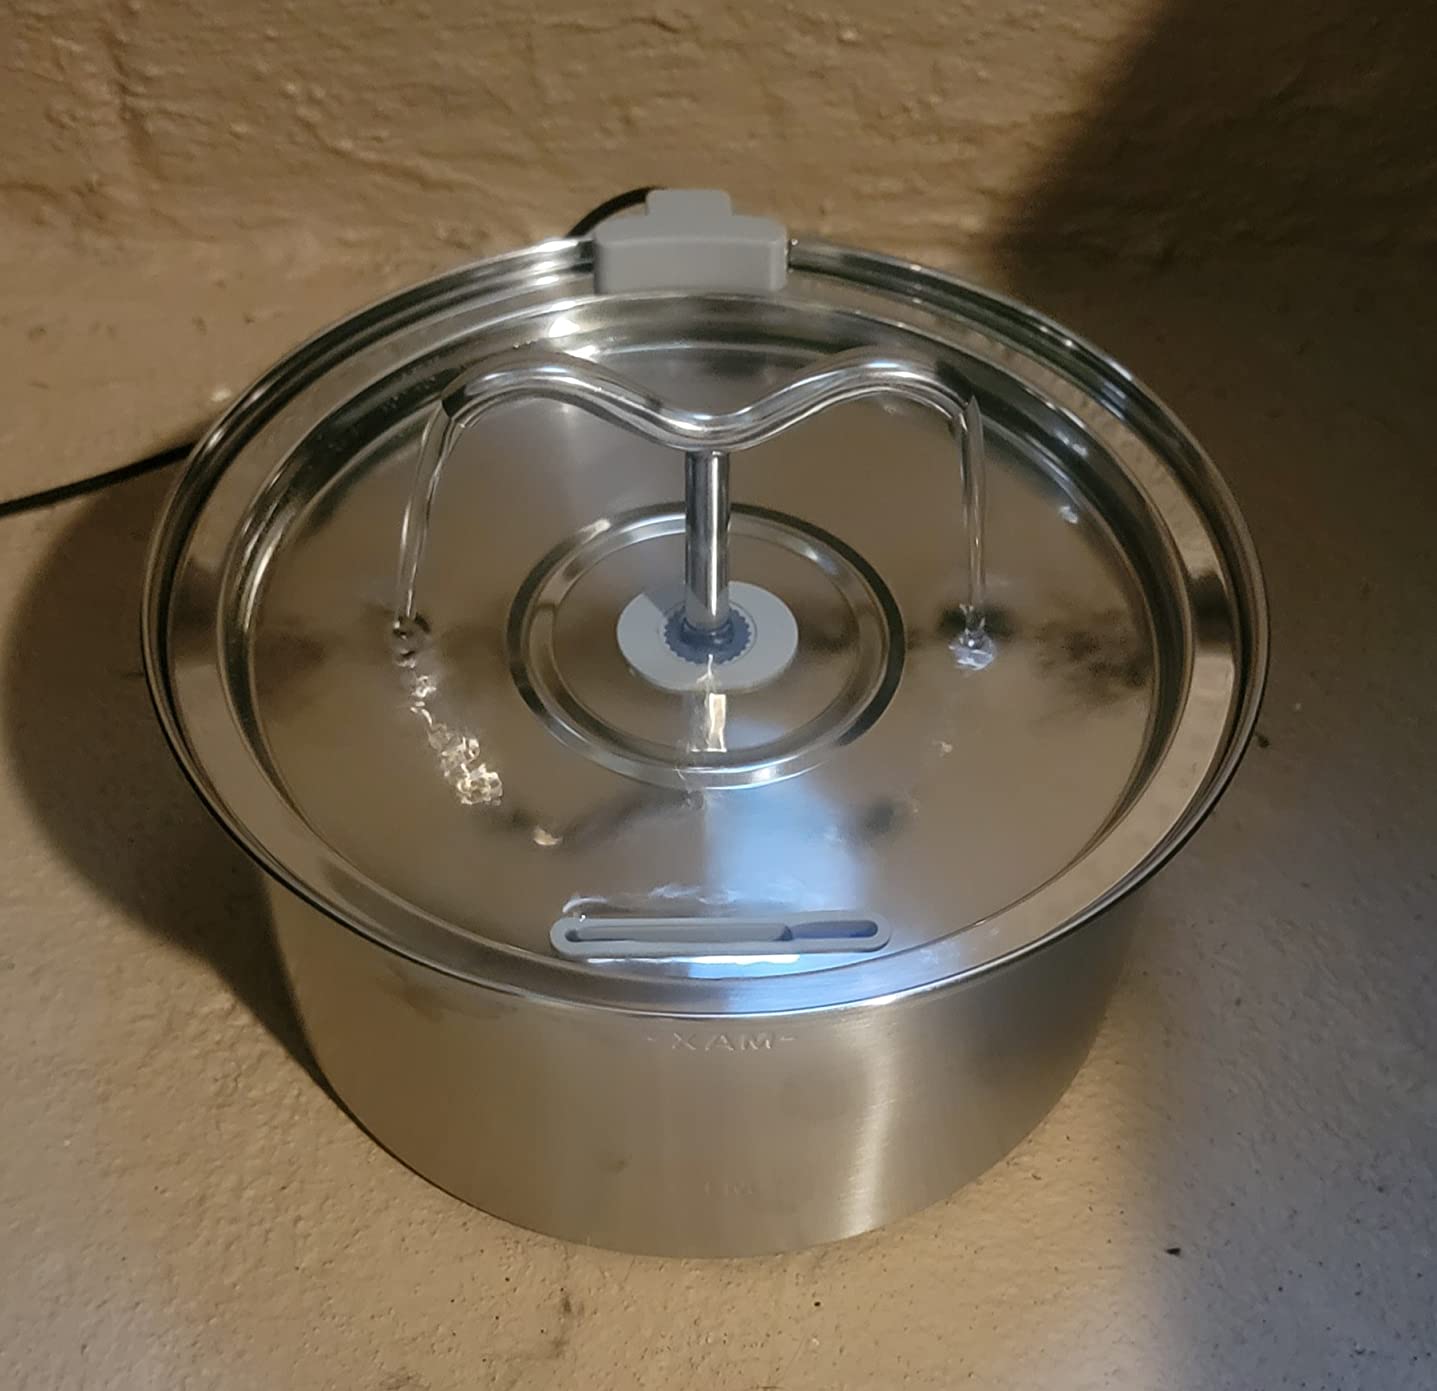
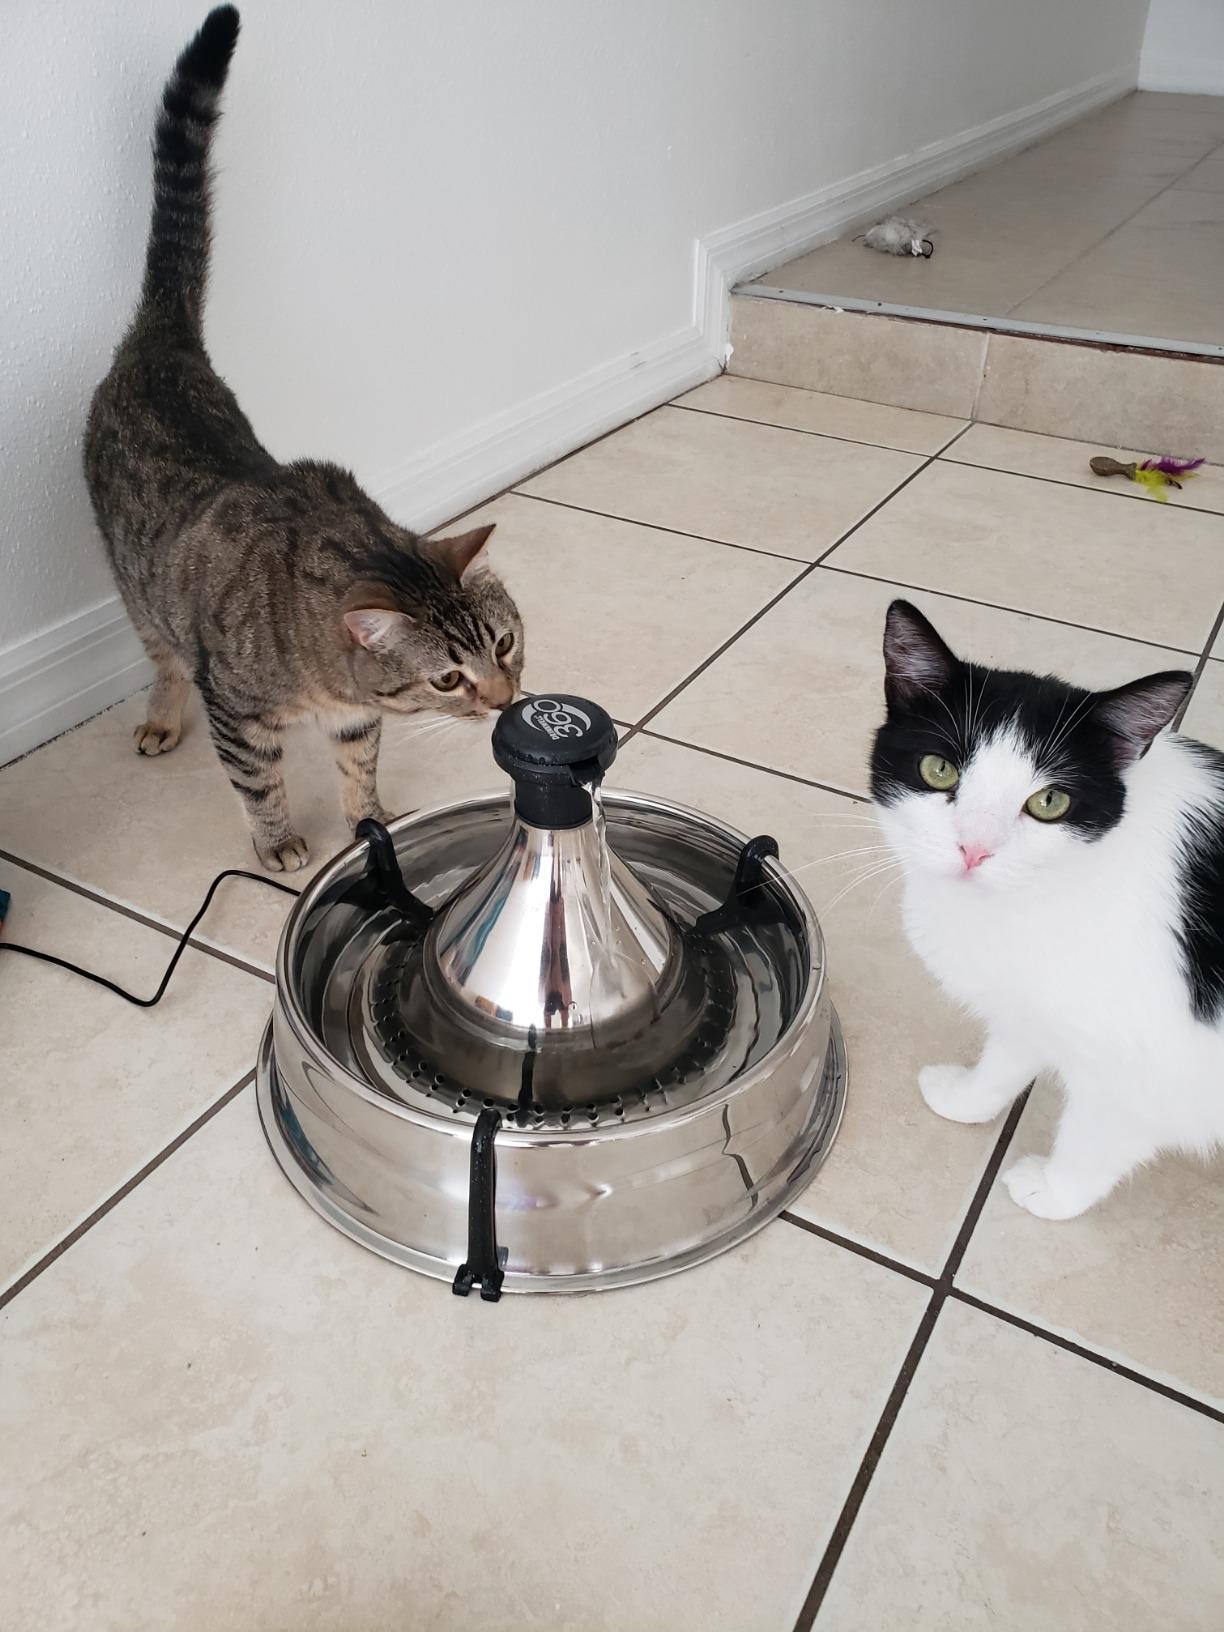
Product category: items_bowl
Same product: no